Yoho Town

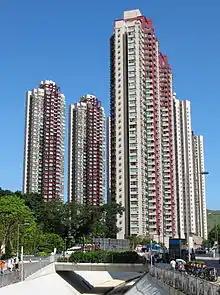
YOHO Town Phase I

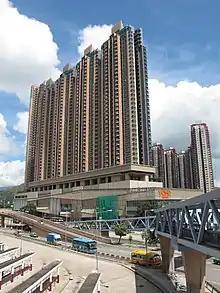
Yoho Midtown

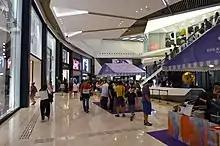
YOHO Mall Atrium

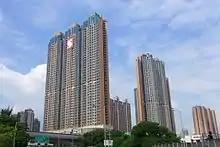
Grand YOHO

YOHO Town is one of the largest private housing estates and shopping centres in Yuen Long, New Territories, Hong Kong. It was developed by Sun Hung Kai Properties.